David Seth Doggett

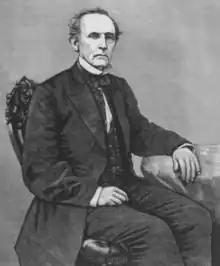

David Seth Doggett (January 26, 1810 – October 27, 1880) was an American Bishop of the Methodist Episcopal Church, South, elected in 1866.